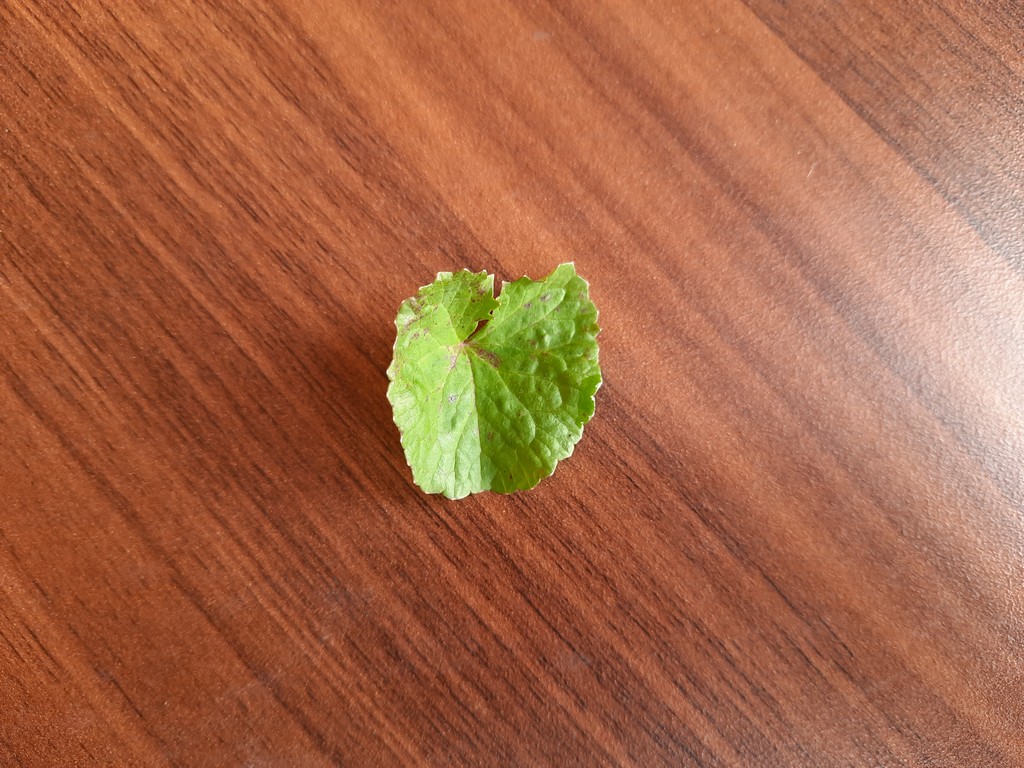
Label: Unhealthy